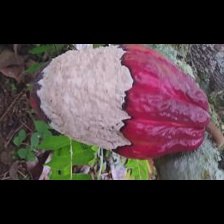
Label: moniliophthora